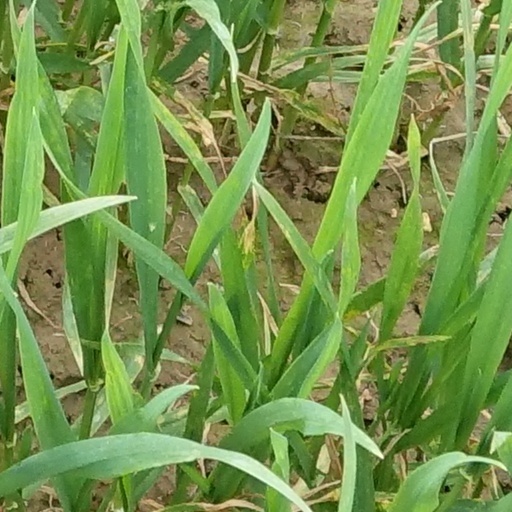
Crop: wheat